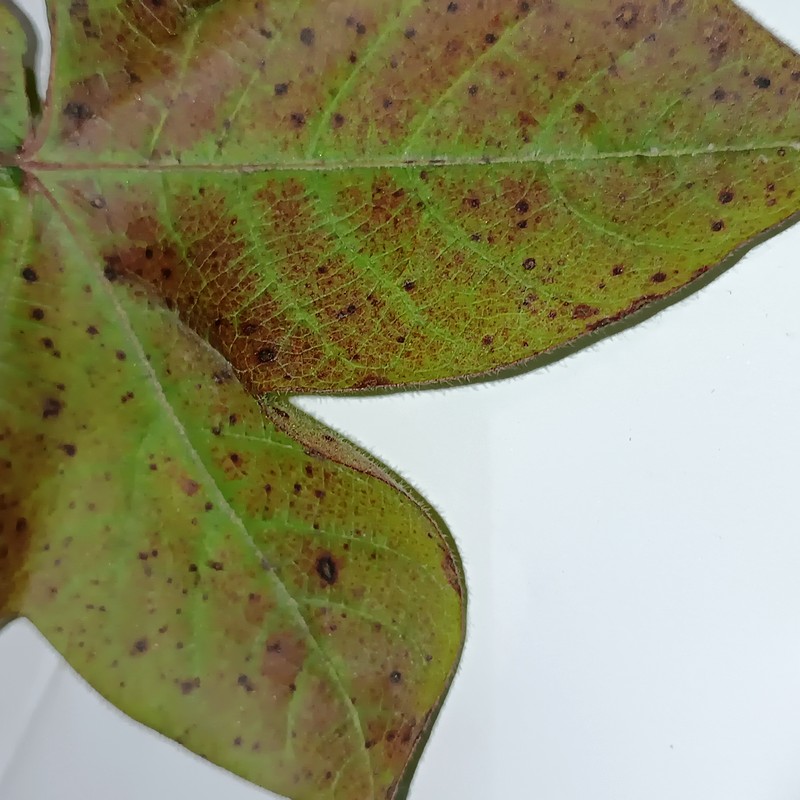
Label: Leaf Redding